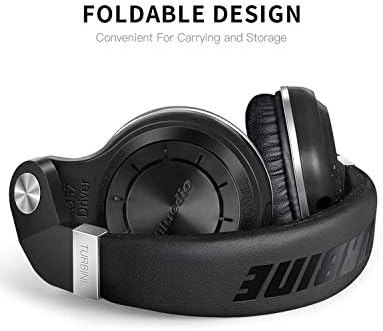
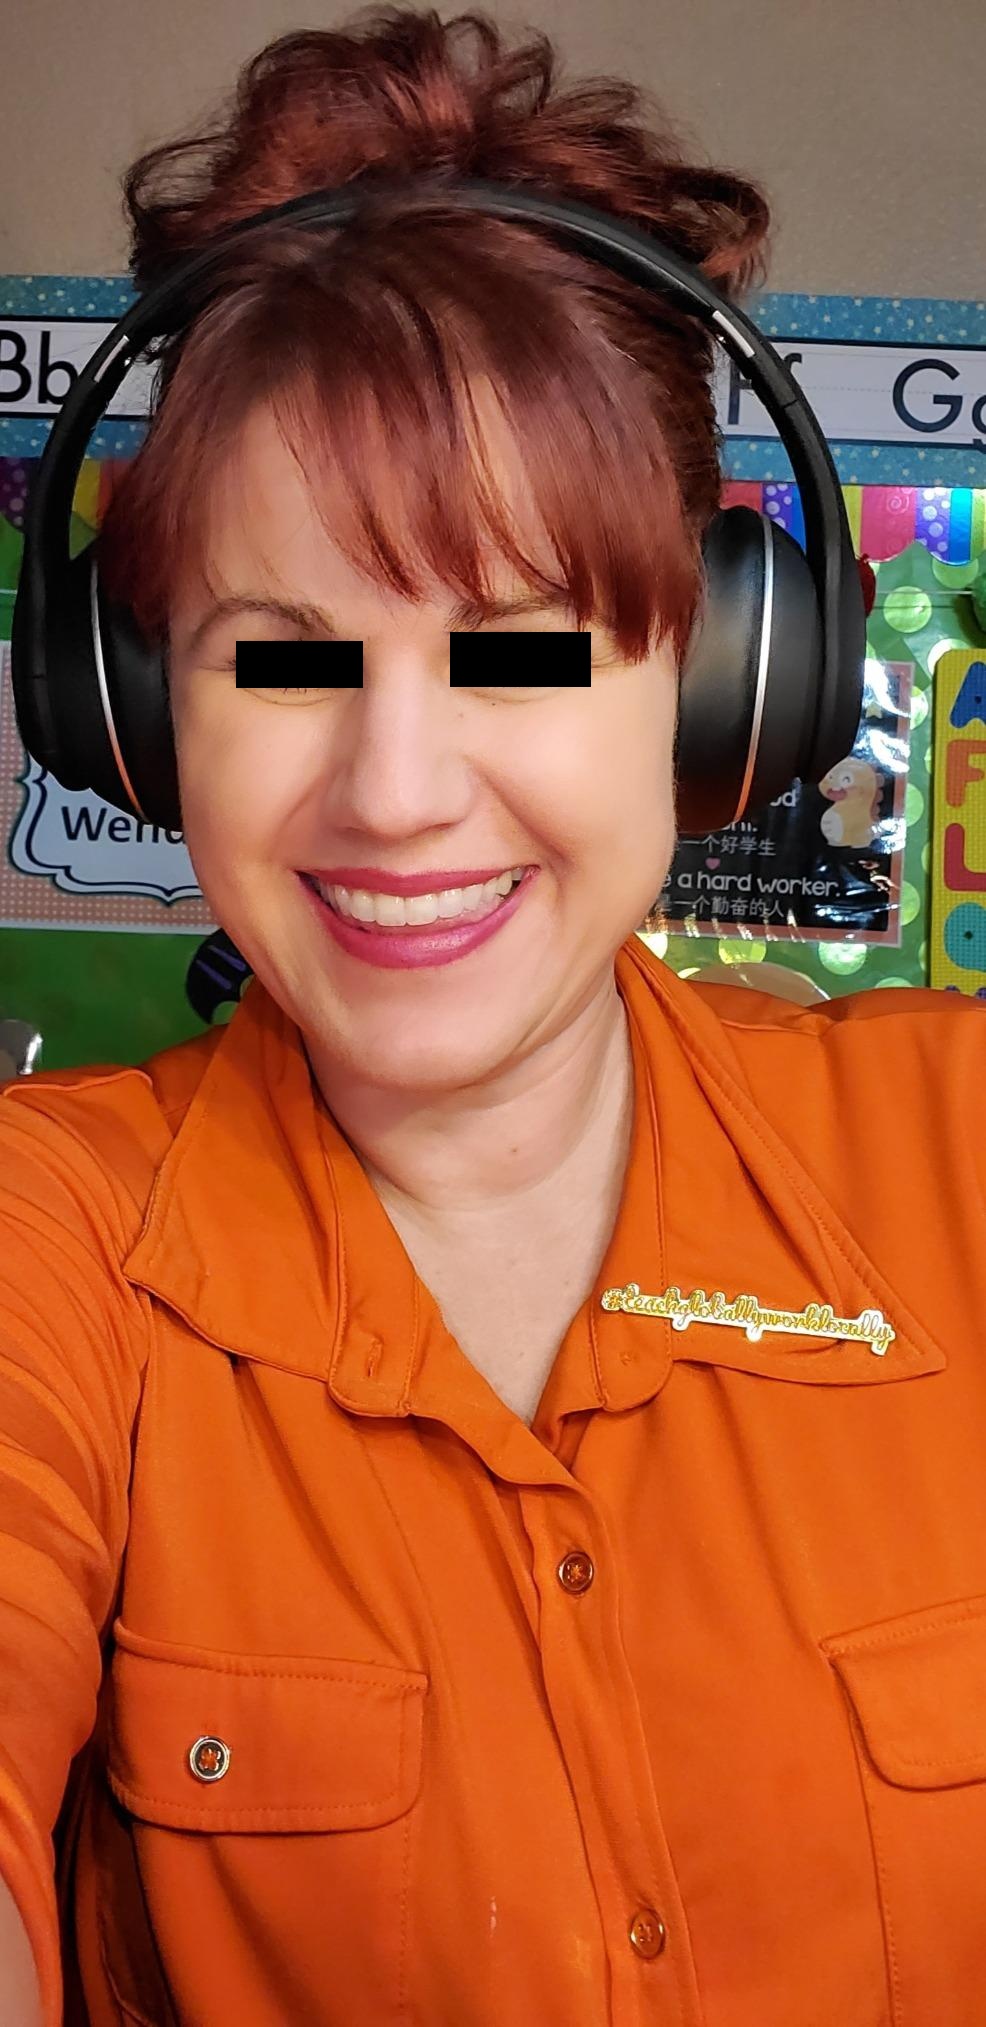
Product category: headphones
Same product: no